Treaties of Tilsit

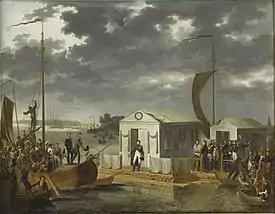
"The Meeting of Napoleon I and Tsar Alexander I at Tilsit", by Adolphe Roehn (1808)

The Treaties of Tilsit, also collectively known as the Peace of Tilsit, were two peace treaties signed by French Emperor Napoleon in the town of Tilsit in July 1807 in the aftermath of his victory at Friedland, at the end of the War of the Fourth Coalition. The first was signed on 7 July, between Napoleon and Russian Emperor Alexander I, when they met on a raft in the middle of the Neman river. The second was signed with Prussia on 9 July. The treaties were made at the expense of King Frederick William III of Prussia, who had already agreed to a truce on 25 June after the had captured Berlin and pursued him to the easternmost frontier of his realm.